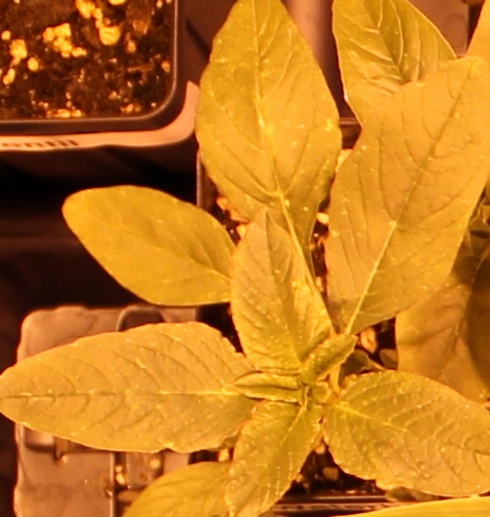
Label: Waterhemp